Sul Ross State Lobos

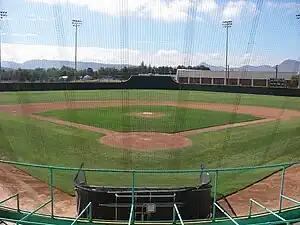
Kokernot Field in 2008

The Lobos home park, Kokernot Field, was the host for the first ever NAIA Baseball World Series. "Texas Monthly" called Kokernot Field the Yankee Stadium of Texas.